Hilmi Ziya Ülken

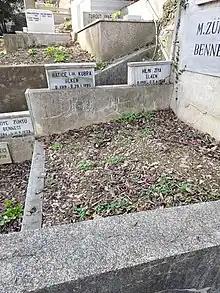
Grave of Hilmi Ziya Ülken and his wife Hatice Ülken

Hilmi Ziya established the Philosophy Association together with Mehmet Servet in 1928 which was the first in its category in the Republic of Turkey. However, it was closed in 1930. Ülken was also the founder of the Sociology Association which was established in Ankara on 2 December 1949.